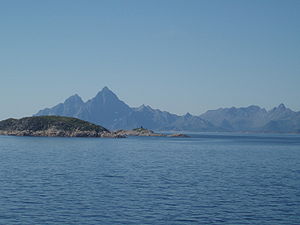
Vestfjorden (Nordland)
Vestfjorden
Vestfjorden er et havområde mellem Lofoten og Salten i Nordland. I streng, geologisk forstand er Vestfjorden ikke nogen fjord.